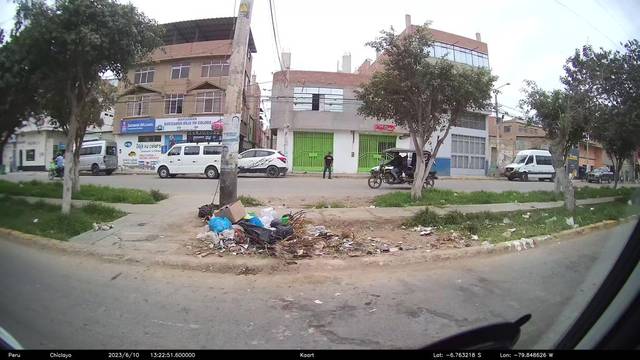
Region: Peru
Coordinates: -6.763, -79.849